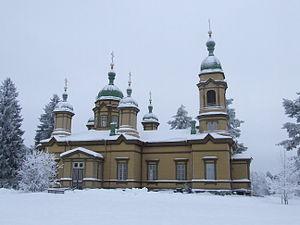
La Via Karelia est une route touristique parcourant le long de la frontière orientale de la Finlande.